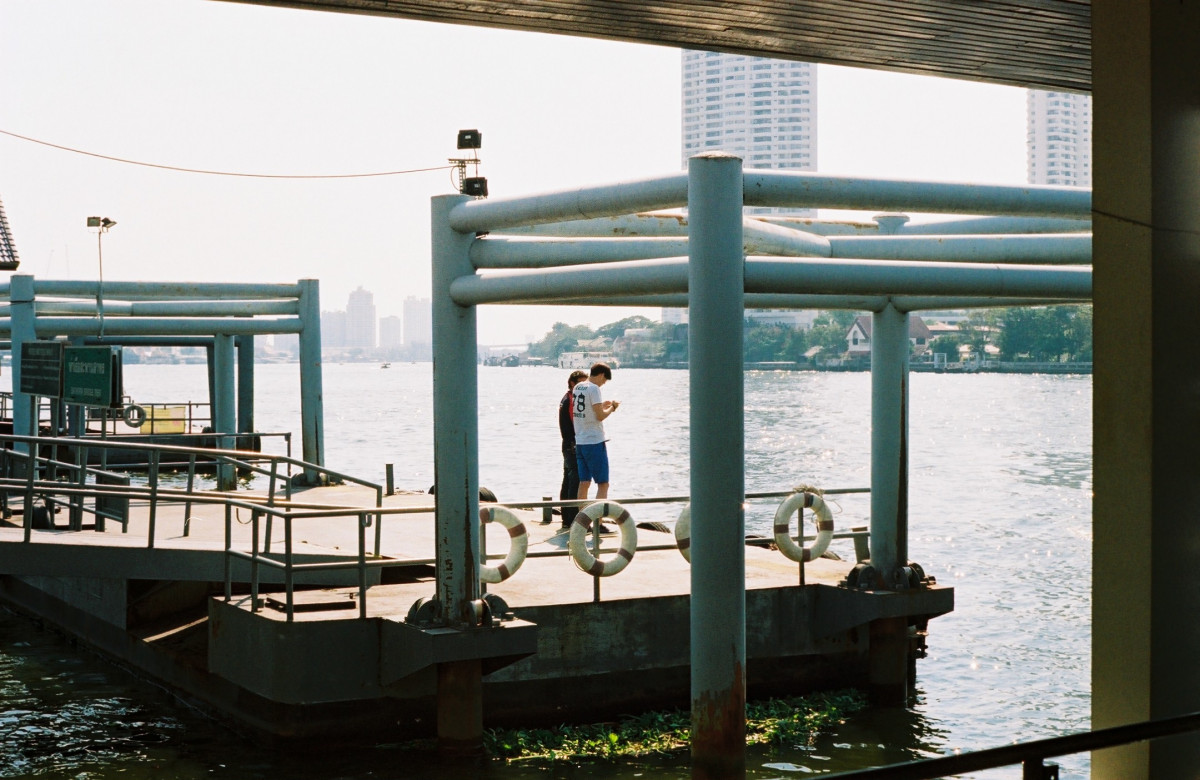
Tags: home, vehicle, interior design